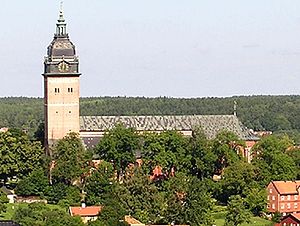
Strängnäs Stift
Domkirken
Strängnäs Stift er et stift i Svenska kyrkan i Sverige med Strängnäs som stiftsby. Det omfatter i dag de gamle landskaber Södermanland og Närke samt dele af Västmanland.